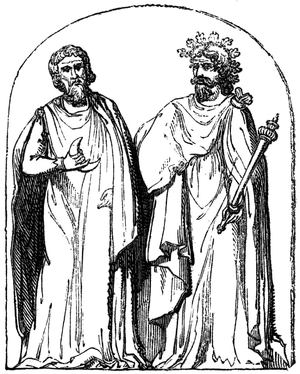
Le druide est un personnage très important de la société celtique, au point qu’il est à la fois ministre du culte, théologien, philosophe, gardien du Savoir et de la Sagesse, historien, juriste et aussi conseiller militaire du roi et de la classe guerrière. Il est en premier lieu l’intermédiaire entre les dieux et les hommes. Il correspond donc à la première fonction de l'idéologie tripartite des Indo-Européens mise en lumière par Georges Dumézil.
La religion proto-indo-européenne désigne la religion supposément partagée jadis par l'ensemble des peuples proto-indo-européens. Les anthropologues pensent pouvoir la reconstituer en comparant les religions modernes. C'est à cela que s'est attaché Georges Dumézil, qui a émis une théorie-phare à ce propos.
'Raok Dilestra est le neuvième album original d'Alan Stivell et son septième album studio, paru en 1977. Il est édité en CD en 1992 avec une distribution par Disques Dreyfus/Sony Music. C'est un album-concept, entièrement composé par Alan Stivell, retraçant les étapes de l'histoire de la Bretagne dans un premier temps, puis les événements qu'ont connu les Bretons au XXᵉ siècle, en finissant, tourné vers le futur, par un « Bretagne libre » scandé en trois langues. Ce travail historique est une étape qu'il considère nécessaire dans son cycle tourné vers la transmission avant de se tourner vers l'avenir. Pour autant, la musique allie folk et rock progressif.
Les Celtes ont constitué lors de la protohistoire européenne un groupe de populations indo-européennes parlant des langues celtiques et présentant une certaine unité culturelle, bien que les interactions culturelles de l'Europe celtique ancienne demeurent incertaines et controversées. Par ailleurs, la connaissance du processus de diffusion territoriale des anciennes populations celtiques reste à améliorer, en particulier quant à celles des Îles Britanniques et de la péninsule Ibérique.